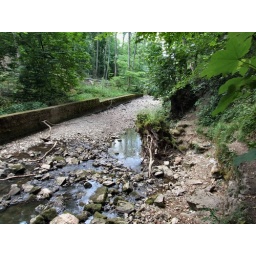
The water of the river comes to a stop where it disappears below ground